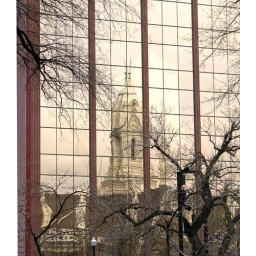
Assembly Hall reflected in windows of nearby office building - Temple Square, Salt Lake City, UT